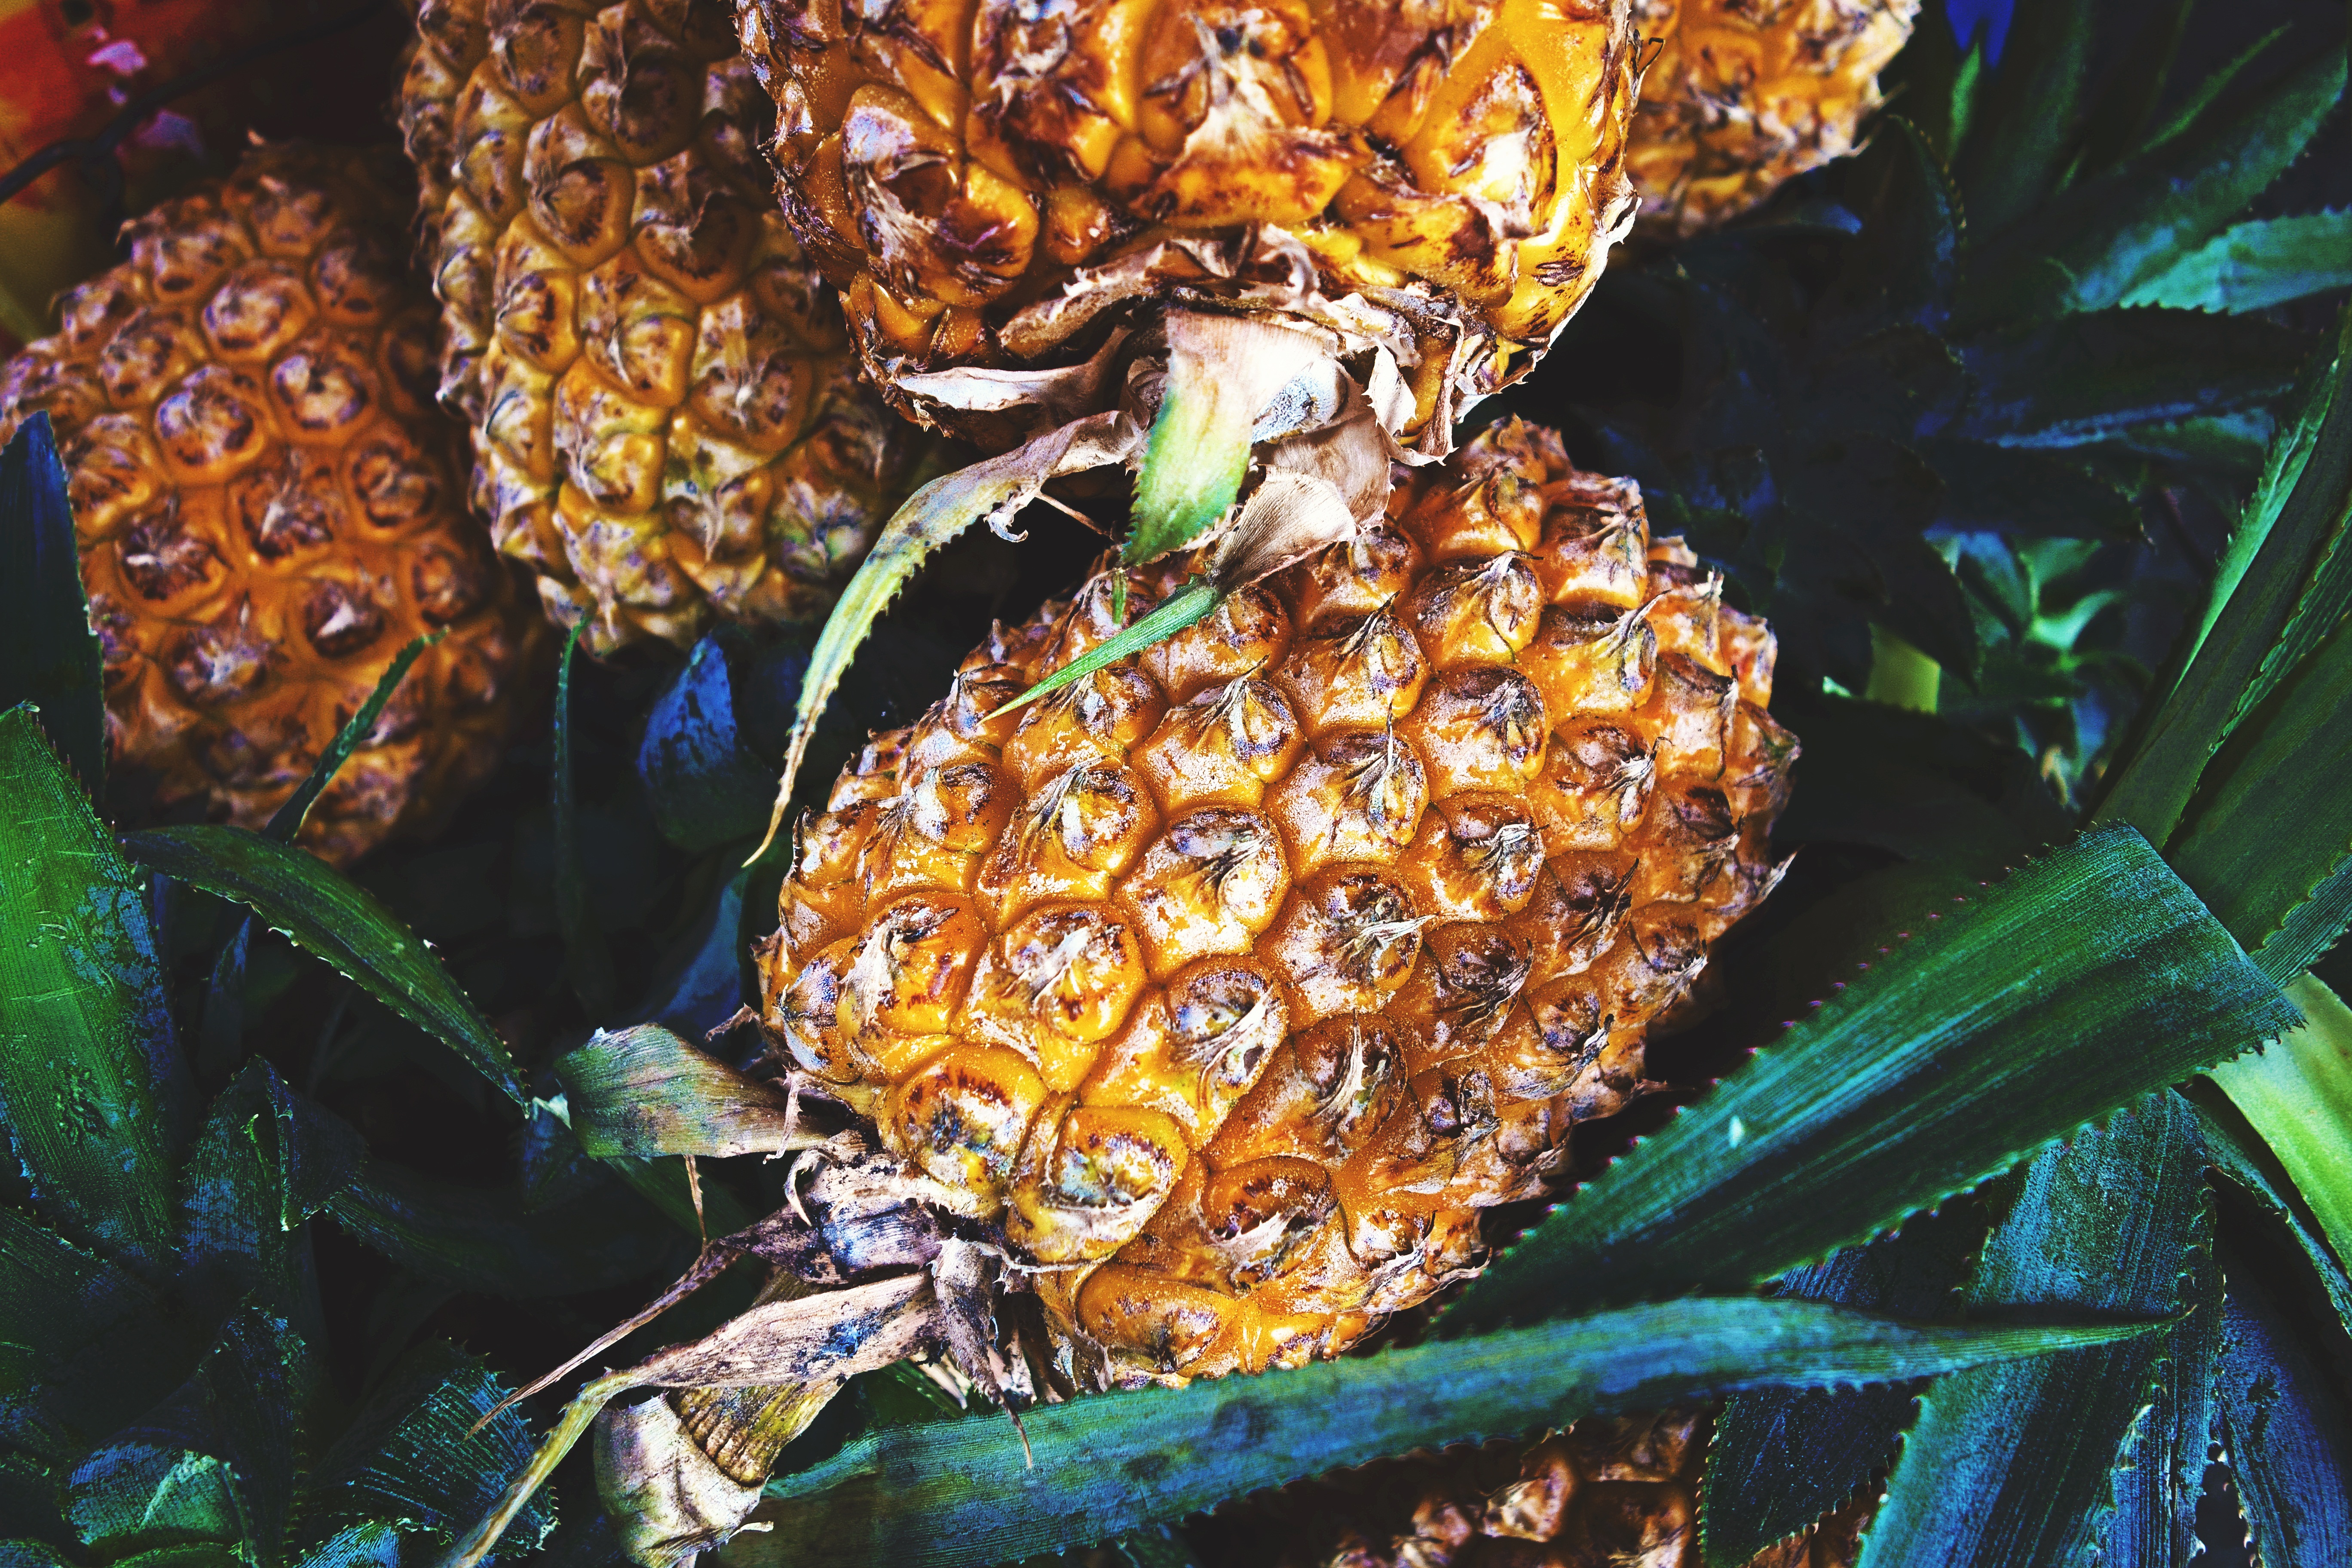
nature, plant, sweet, leaf, flower, ripe, food, produce, tropical, biology, seafood, fresh, juicy, healthy, delicious, crab, pineapple, invertebrate, crustacean, vitamin, tasty, fruits, organic, marine biology, decapoda